Mutton Cove, Biscoe Islands

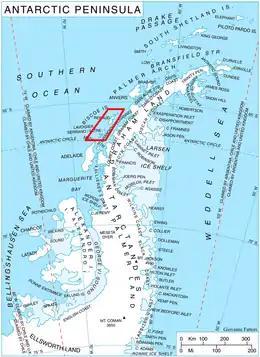
Location of Biscoe Islands in the Antarctic Peninsula region.

Mutton Cove is an anchorage northeast of the south end of Beer Island in the Biscoe Islands, off the Antarctic Peninsula in Antarctica. The cove is formed by four small islands, Harp, Upper, Cliff and Girdler Islands. Beer Island shelters the cove from the west. Charted in 1936 by the British Graham Land Expedition (BGLE) under Rymill and, at the suggestion of Lieutenant R.G.D. Ryder, Royal Navy, captain of the days in a training ship at Devonport.